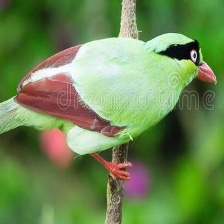
Species: GREEN MAGPIE
Scientific name: CISSA CHINENSIS
ImageNet parent category: magpie